Rolling-element bearing

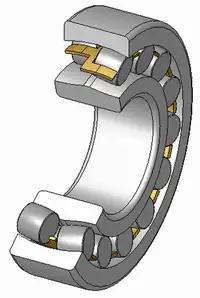
A spherical roller bearing

Spherical roller bearings have an outer race with an internal spherical shape. The rollers are thicker in the middle and thinner at the ends. Spherical roller bearings can thus accommodate both static and dynamic misalignment. However, spherical rollers are difficult to produce and thus expensive, and the bearings have higher friction than an ideal cylindrical or tapered roller bearing since there will be a certain amount of sliding between rolling elements and races.